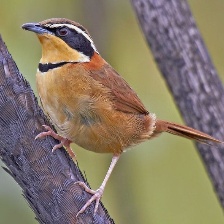
Species: COLLARED CRESCENTCHEST
Scientific name: MELANOPAREIA TORQUATA